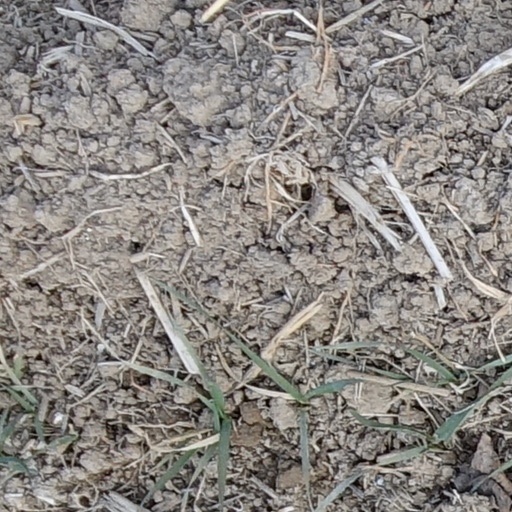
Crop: wheat